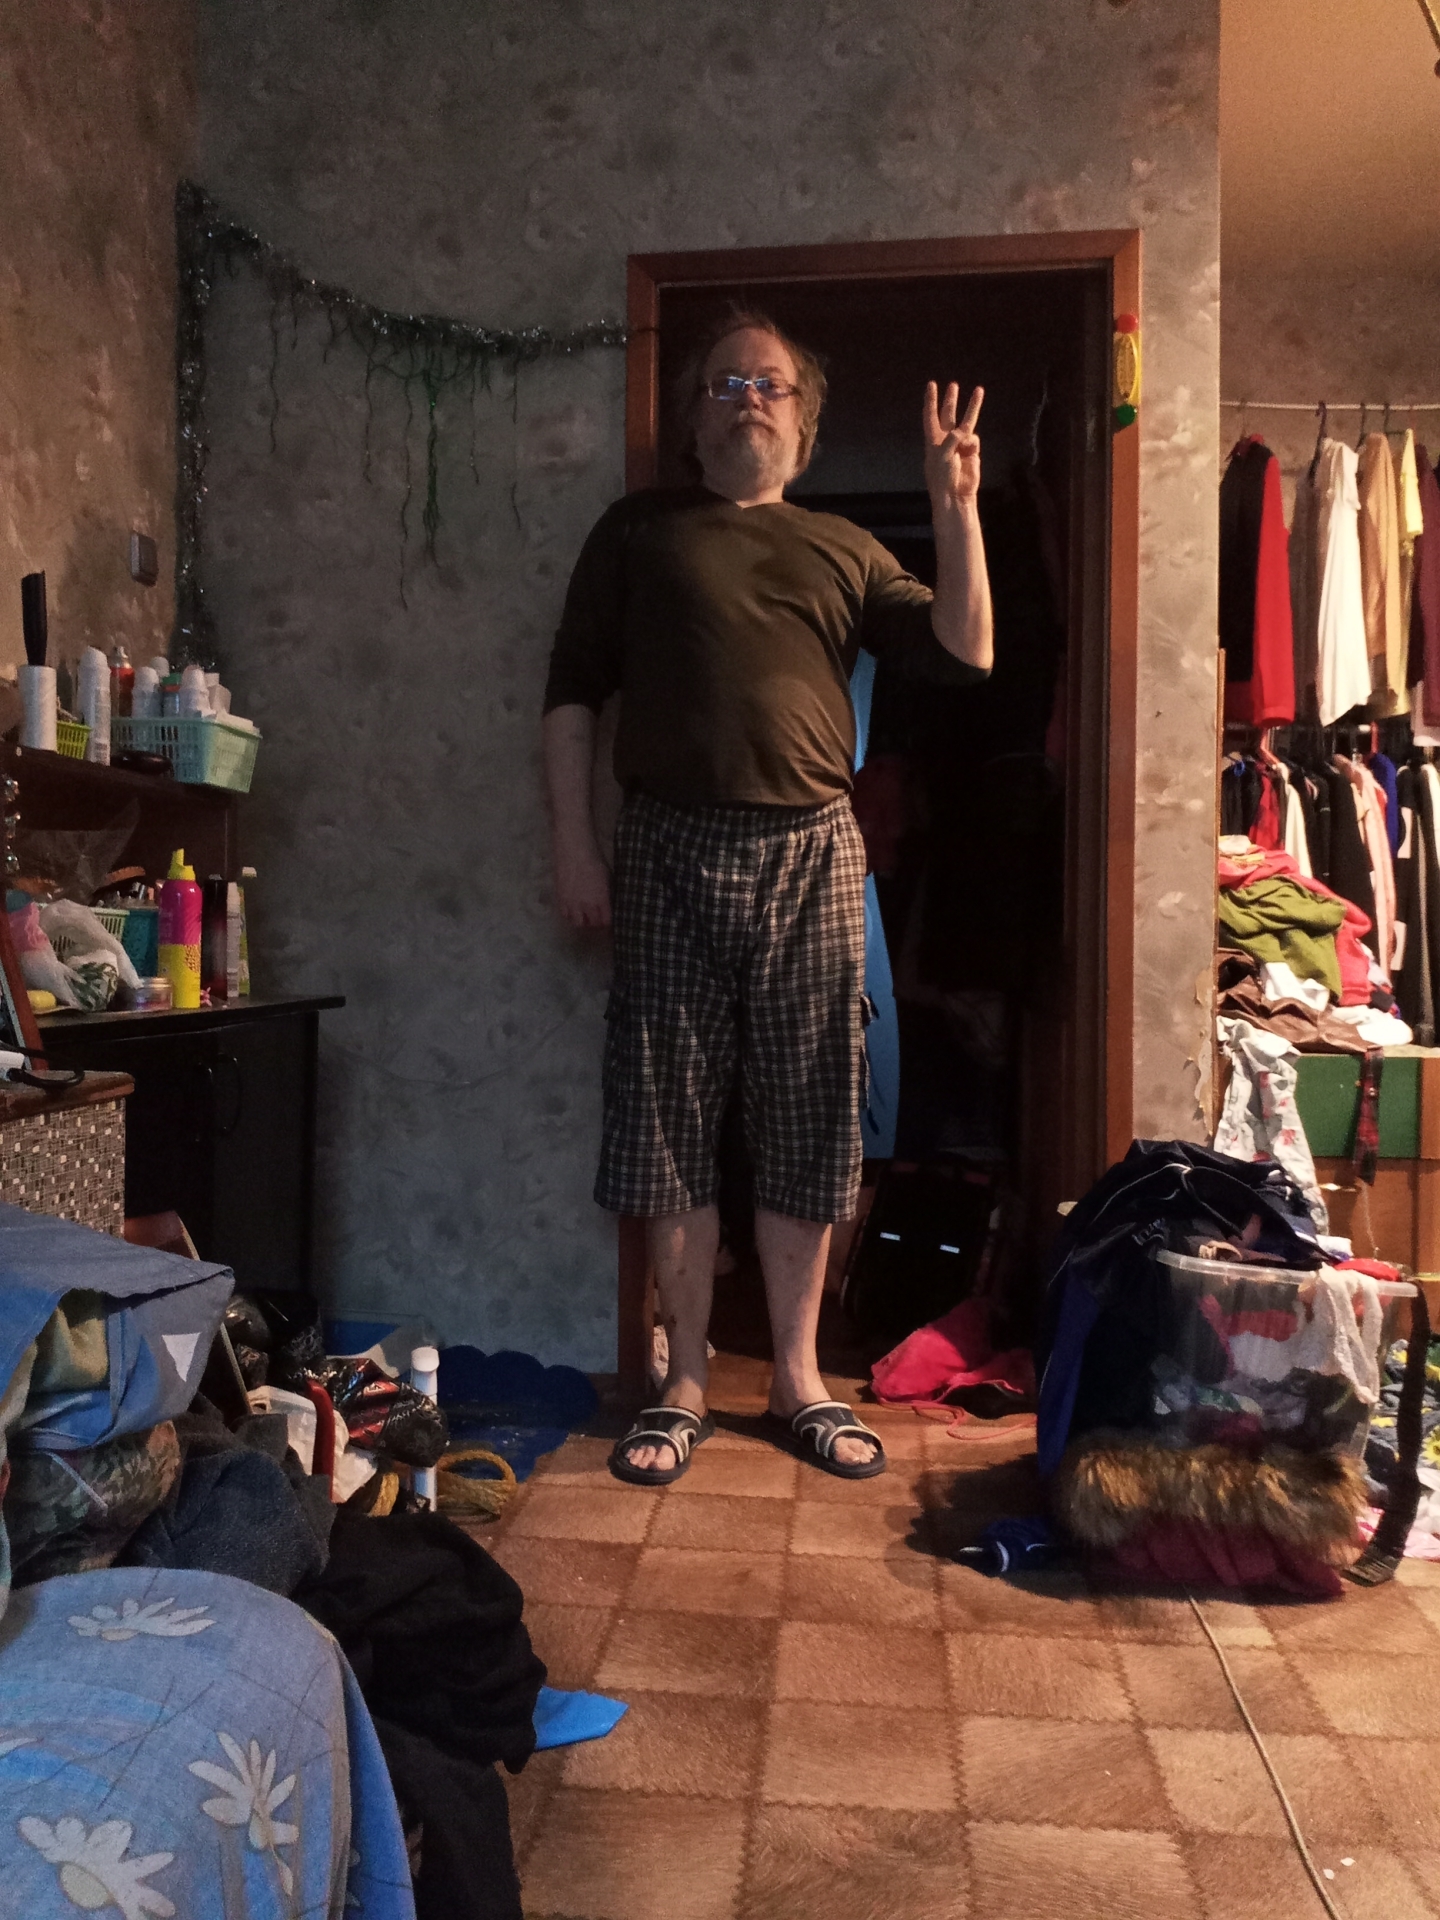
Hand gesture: three